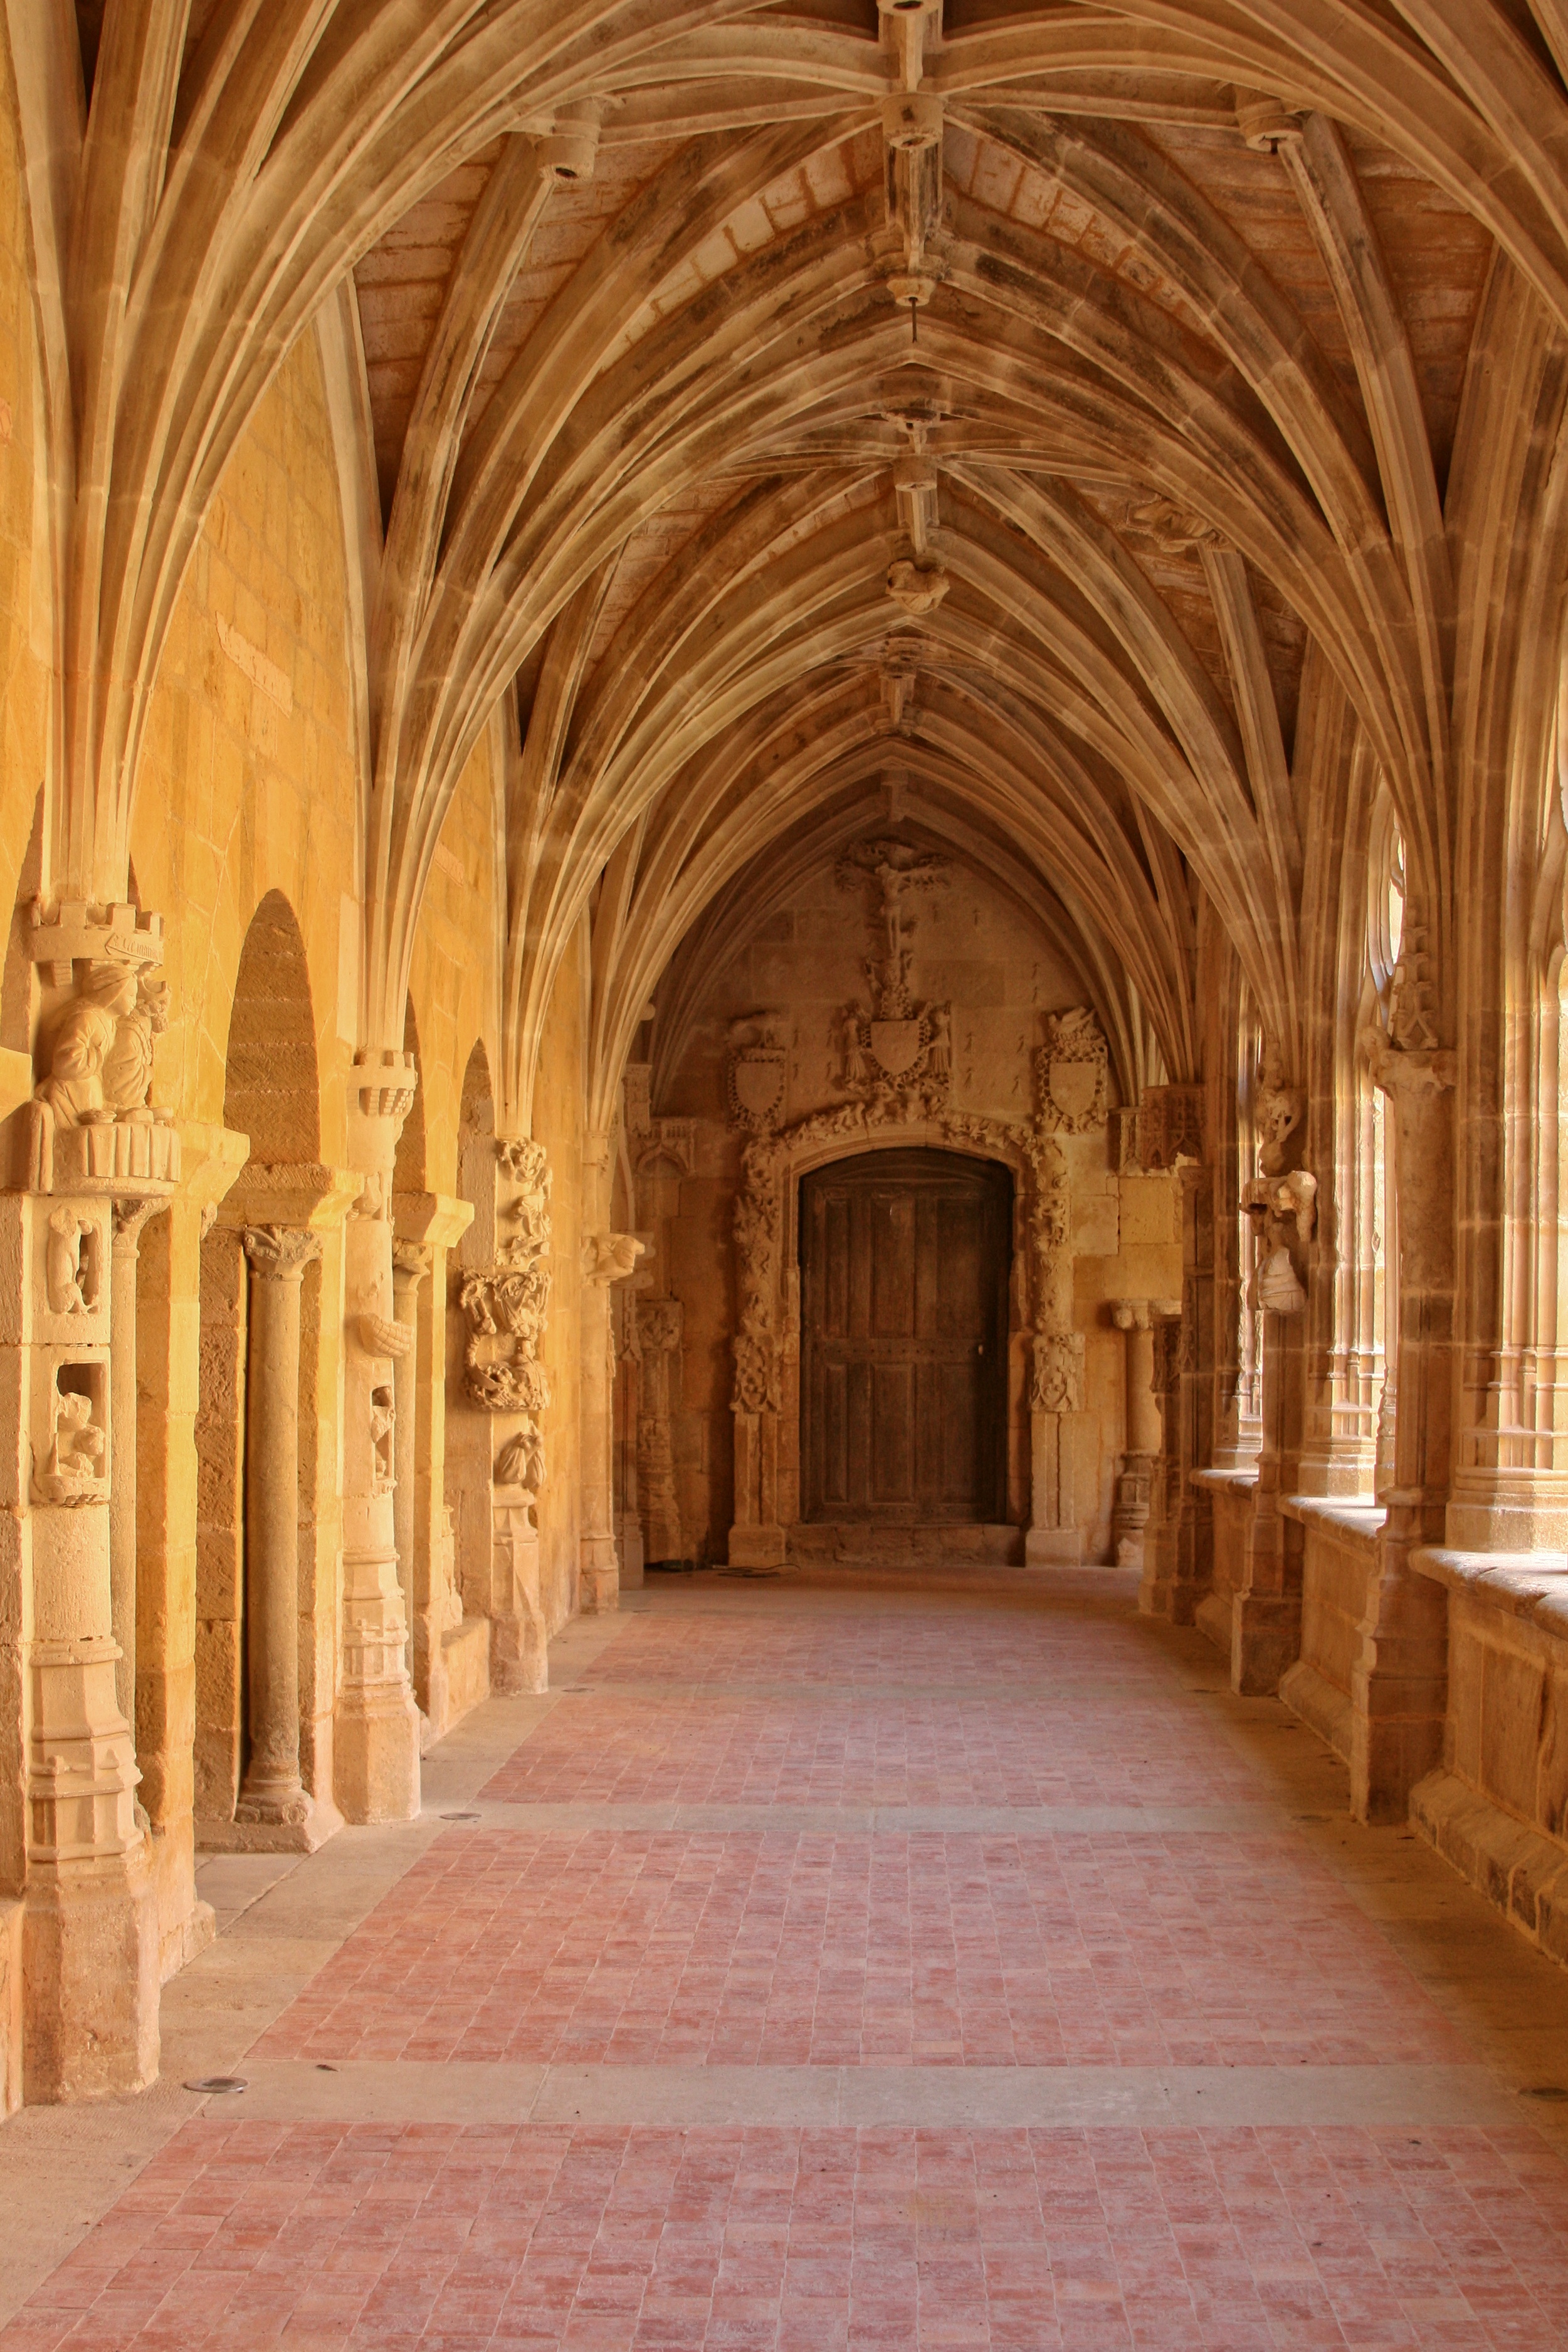
architecture, building, palace, france, arch, church, cathedral, chapel, place of worship, aisle, sculpture, temple, monastery, arcade, abbey, basilica, dordogne, crypt, p rigord, cloister cadouin, ancient history, byzantine architecture